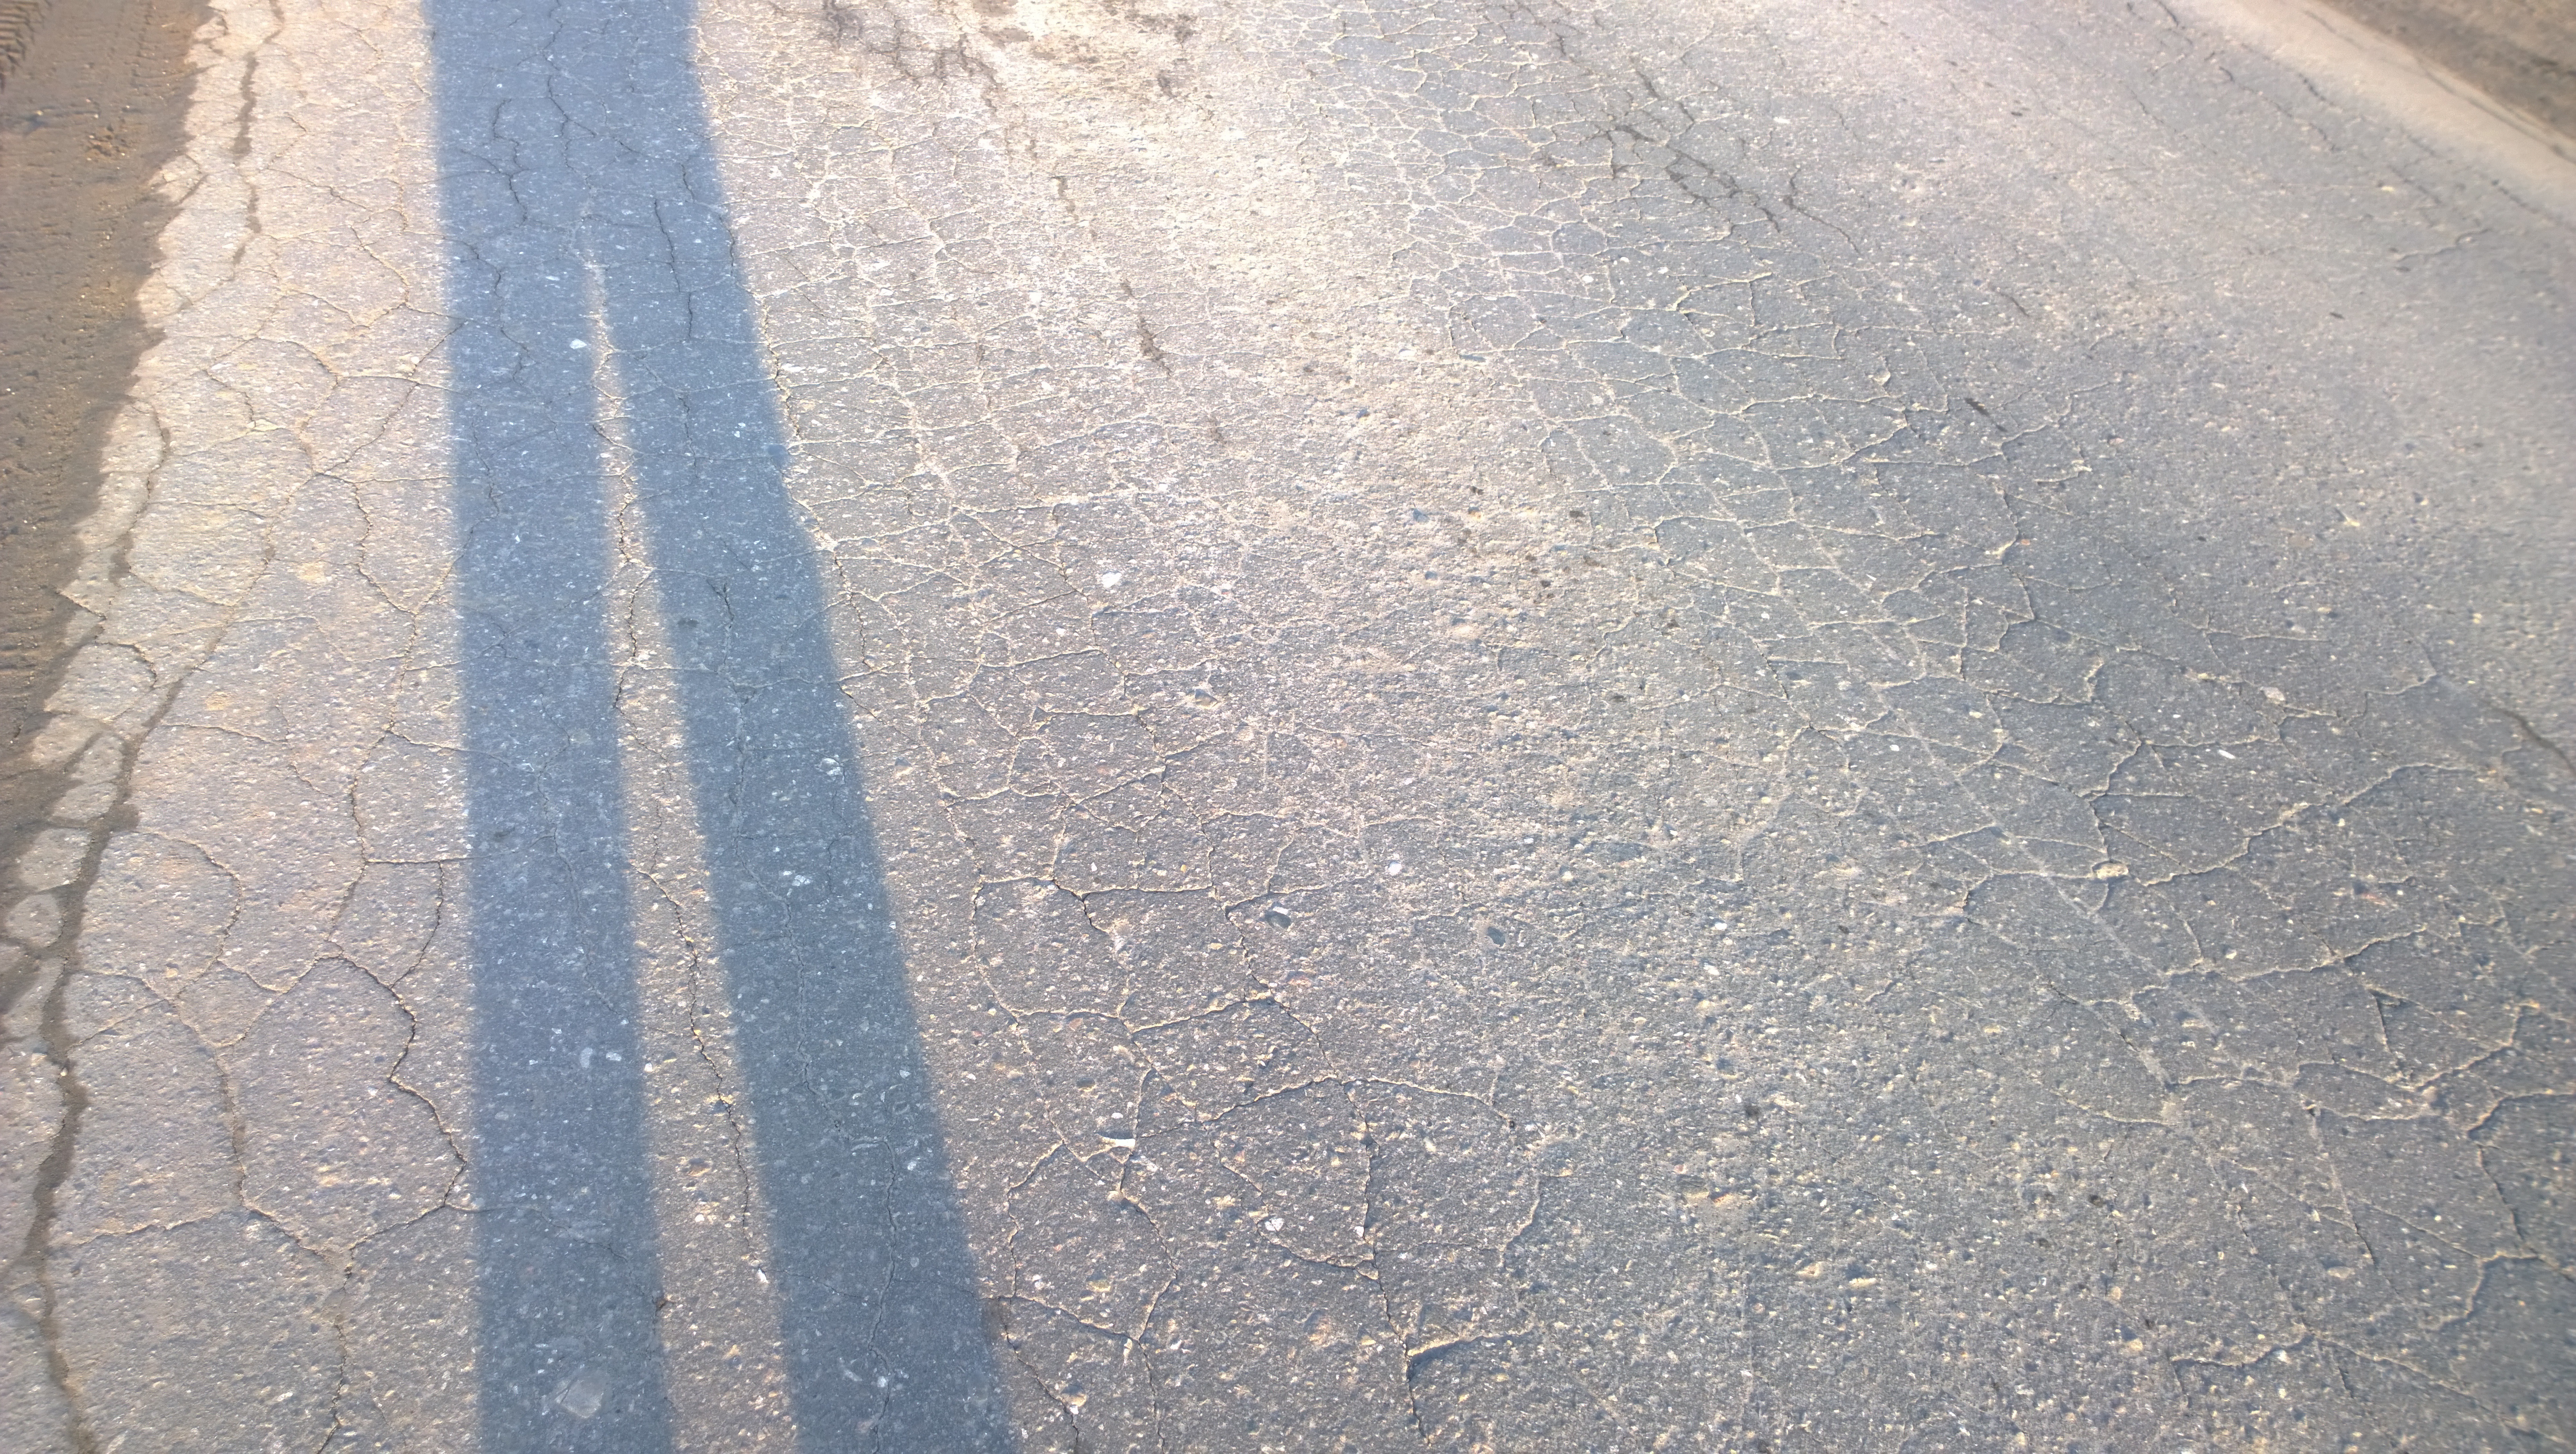
sand, road, sidewalk, floor, roof, wall, asphalt, line, soil, blue, lane, material, concrete, infrastructure, flooring, road surface